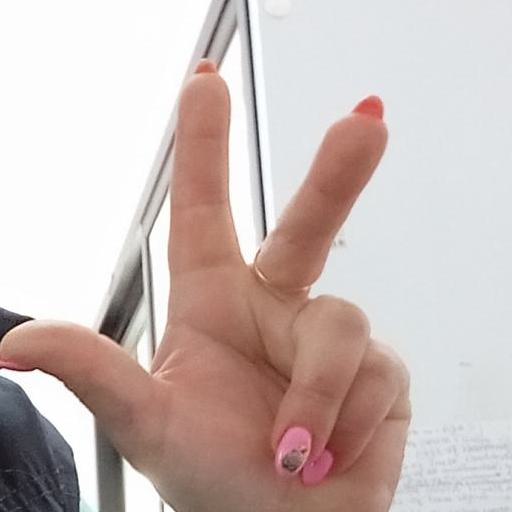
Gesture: three2